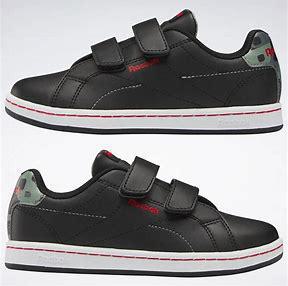
Brand: Reebok
Model: Royal Complete CLN 2